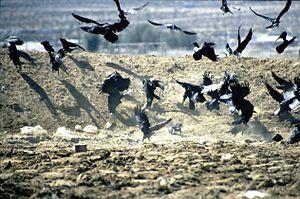
Le Grand Corbeau est une espèce d'oiseaux de la famille des Corvidés. Il est le plus grand oiseau de l'ordre des Passeriformes après le Corbeau corbivau, et probablement le passereau le plus lourd. Présent dans tout l'hémisphère nord, c’est l’espèce de corvidé dont l’aire de répartition est la plus étendue. Les Grands Corbeaux vivent généralement de 10 à 15 ans mais certains individus ont vécu 40 ans. Les juvéniles peuvent se déplacer en groupes mais les couples appariés restent ensemble pour la vie, chaque couple défendant un territoire. Huit sous-espèces ont été décrites avec de faibles différences phénotypiques ; des études récentes montrent toutefois des différences génétiques significatives entre les populations de diverses régions.